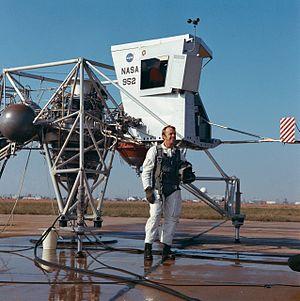
Alan Bartlett Shepard Jr., né le 18 novembre 1923 à Derry et mort le 21 juillet 1998 à Pebble Beach, est un aviateur naval, pilote d'essai, astronaute et homme d'affaires américain. En 1961, il devient le premier Américain à voyager dans l'espace et, en 1971, il marche sur la Lune.